One-Armed Boxer

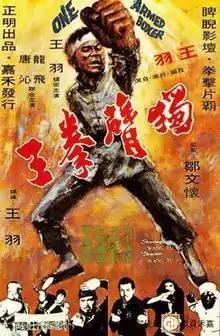

One-Armed Boxer (獨臂拳王) is a 1972 Hong Kong "wuxia" film directed, written by and starring Jimmy Wang Yu. Produced by Raymond Chow, it was released in 1972 in Hong Kong and various countries, and in late 1973 in the United States under a new title, The Chinese Professionals.